Battle of Bloody Ridge

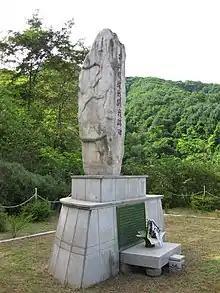
Bloody Ridge Memorial, October 2009

After almost three weeks of fighting and over 2,700 casualties, the Eighth Army had won its objective. According to 2nd Division estimates, the defense of Bloody Ridge had cost the KPA over 15,000 casualties. The advance by the X Corps in August demonstrated once again the reluctance of the North Koreans to part with any of their territory. Taking excellent advantage of the terrain and constructing well-placed defenses, they had fought bitterly to hold on to their observation posts on Bloody Ridge. Only when the attack had been broadened to apply pressure at several points along the Corps' front, and the 2nd Division had committed elements of all three of the division's regiments, and only after suffering severe casualties, did the North Koreans concede and evacuate the ridge.